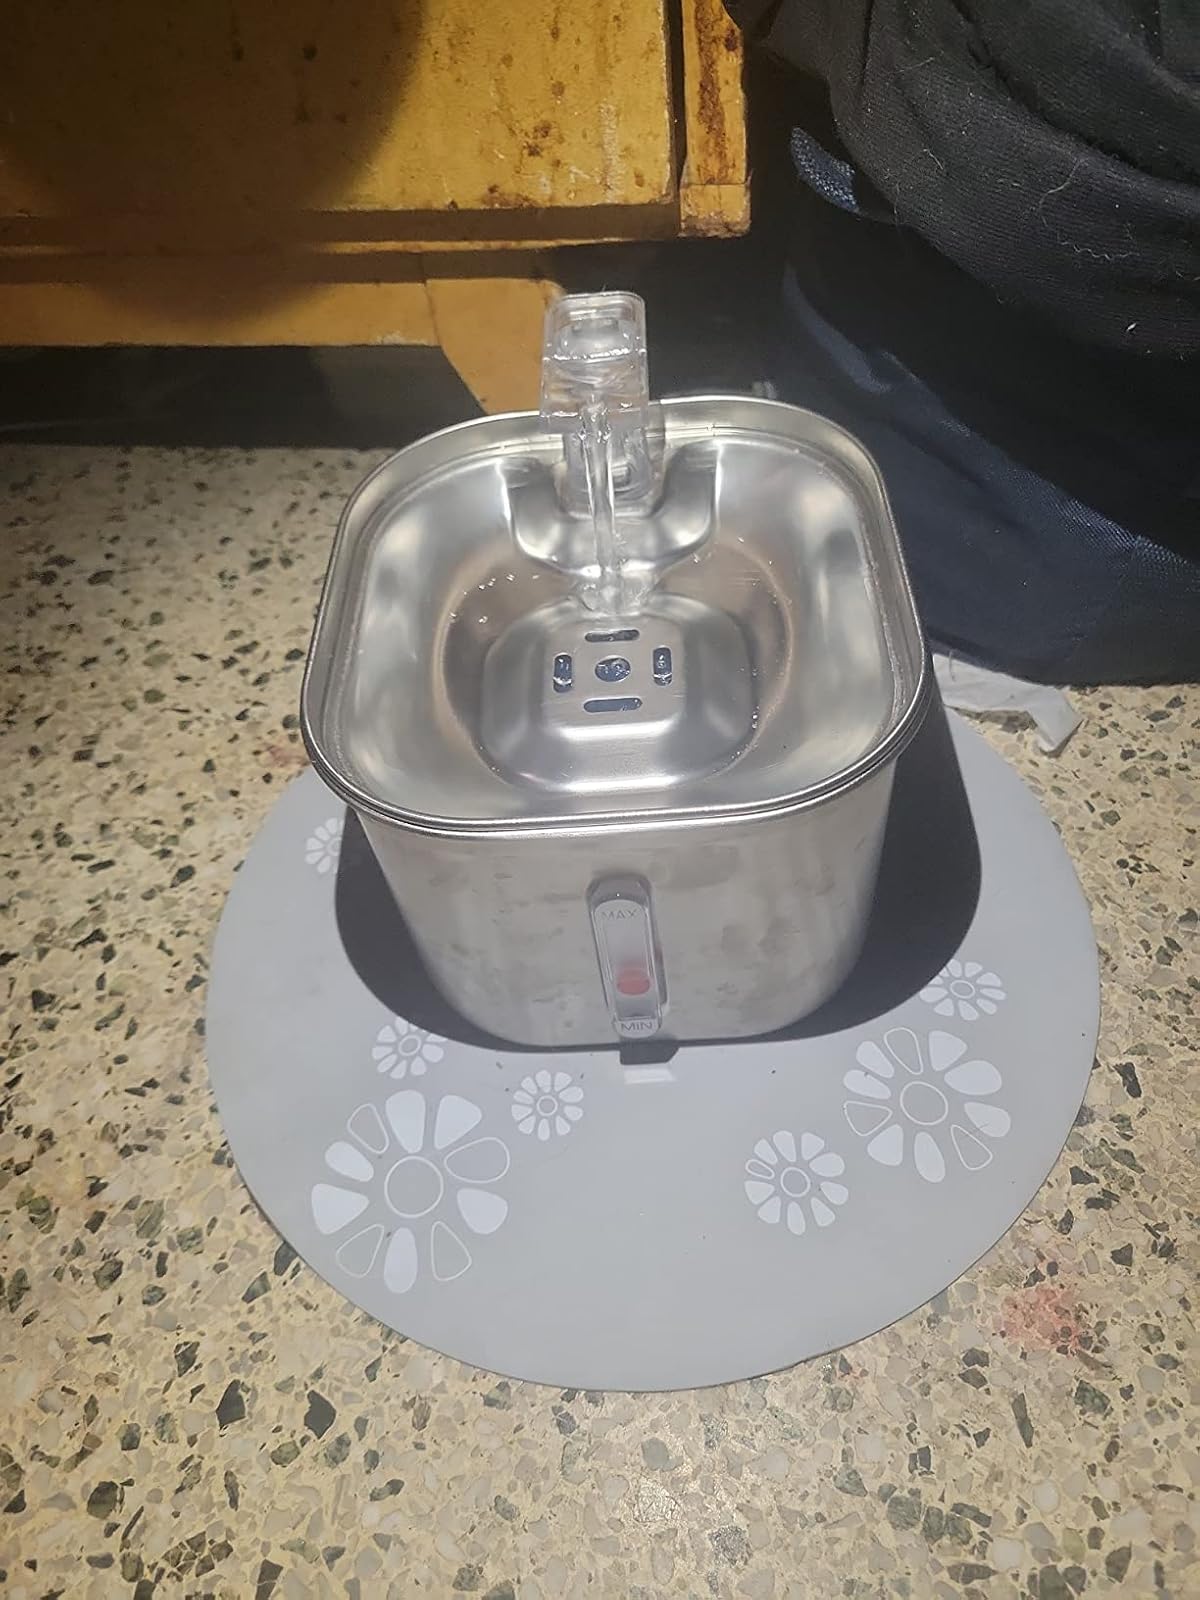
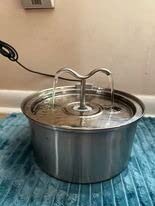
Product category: items_bowl
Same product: no